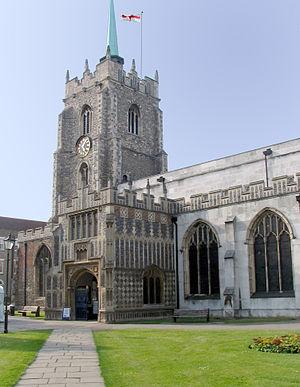
En architecture, l’appareil anglais est un remplage consistant en une combinaison décorative de silex et de parpaings. Lorsque les parpaings forment le bossage d'un appareil en silex, le terme utilisé en anglais est proudwork.